Namwianga Mission

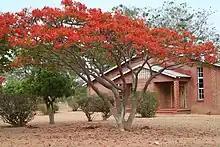
Johnson Auditorium at Namwianga Mission

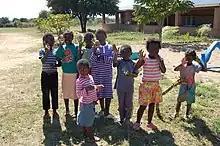
Orphans at Namwianga

The Namwianga Mission was established in 1932 in Kalomo, Zambia under the Churches of Christ with the purpose of teaching the Bible and promoting Christianity. Namwianga Mission is run by Zambia Christian College Inc, dba Zambia Mission Fund. PO BOX 3393, Abilene, Texas, 79604-3393